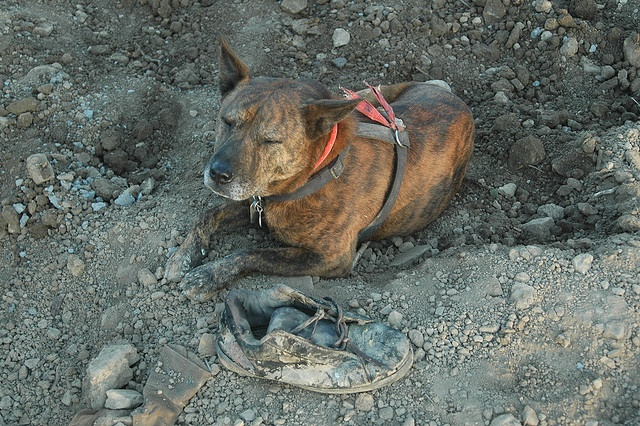
A brown dog laying on a rock covered dirt ground.
Poor looking dog on ground with very old shoe, appearing abandon.
A dog laying on the ground with an old shoe by it
a dog resting in a hole in the dirt with an old shoe by  him
A dog sitting down during the day near a shoe.